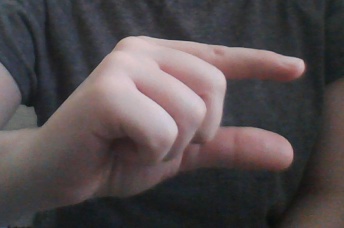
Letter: dal